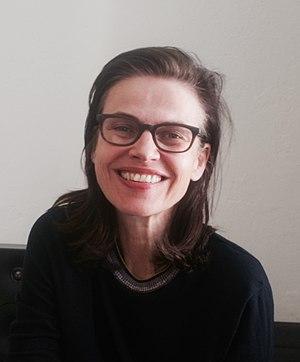
Angela Schanelec est une réalisatrice, scénariste et actrice allemande née le 14 février 1962 à Aalen.